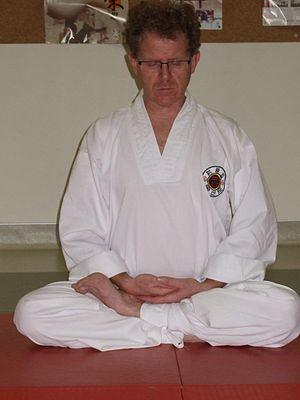
Philippe Lewkowicz stage à Nancy
Le Sundo, est un art taoïste coréen basé sur la méditation, et qui vise au développement personnel de ses pratiquants, tant aux niveaux physique, mental et spirituel. À travers la pratique de la méditation, la respiration abdominale et la tenue de positions, le pratiquant cultive son « Ki », et développe souplesse, aisance physique, santé et sérénité. Assez semblable au Yoga indien ou au Qi gong chinois, le Sundo trouve ses origines dans les montagnes de l'actuelle Corée, il y a des millénaires ; la particularité de cet art est l'extrême richesse des exercices en fonction du niveau du pratiquant, qui permet une progression en douceur adaptée au rythme de vie de l'Humain moderne.